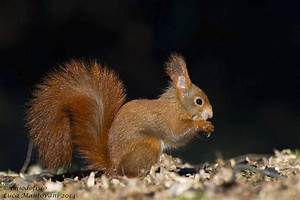
Label: scoiattolo